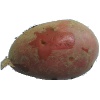
Label: red_potato